Verrier Elwin

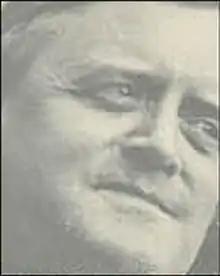
Verrier Elwin

Harry Verrier Holman Elwin (29 August 1902 – 22 February 1964) was a British-born Indian anthropologist, ethnologist and tribal activist. He is best known for his early work with the Baigas and Gonds of Orissa and Madhya Pradesh in central India. He later also worked on the tribals of several North East Indian states especially North-East Frontier Agency (NEFA).